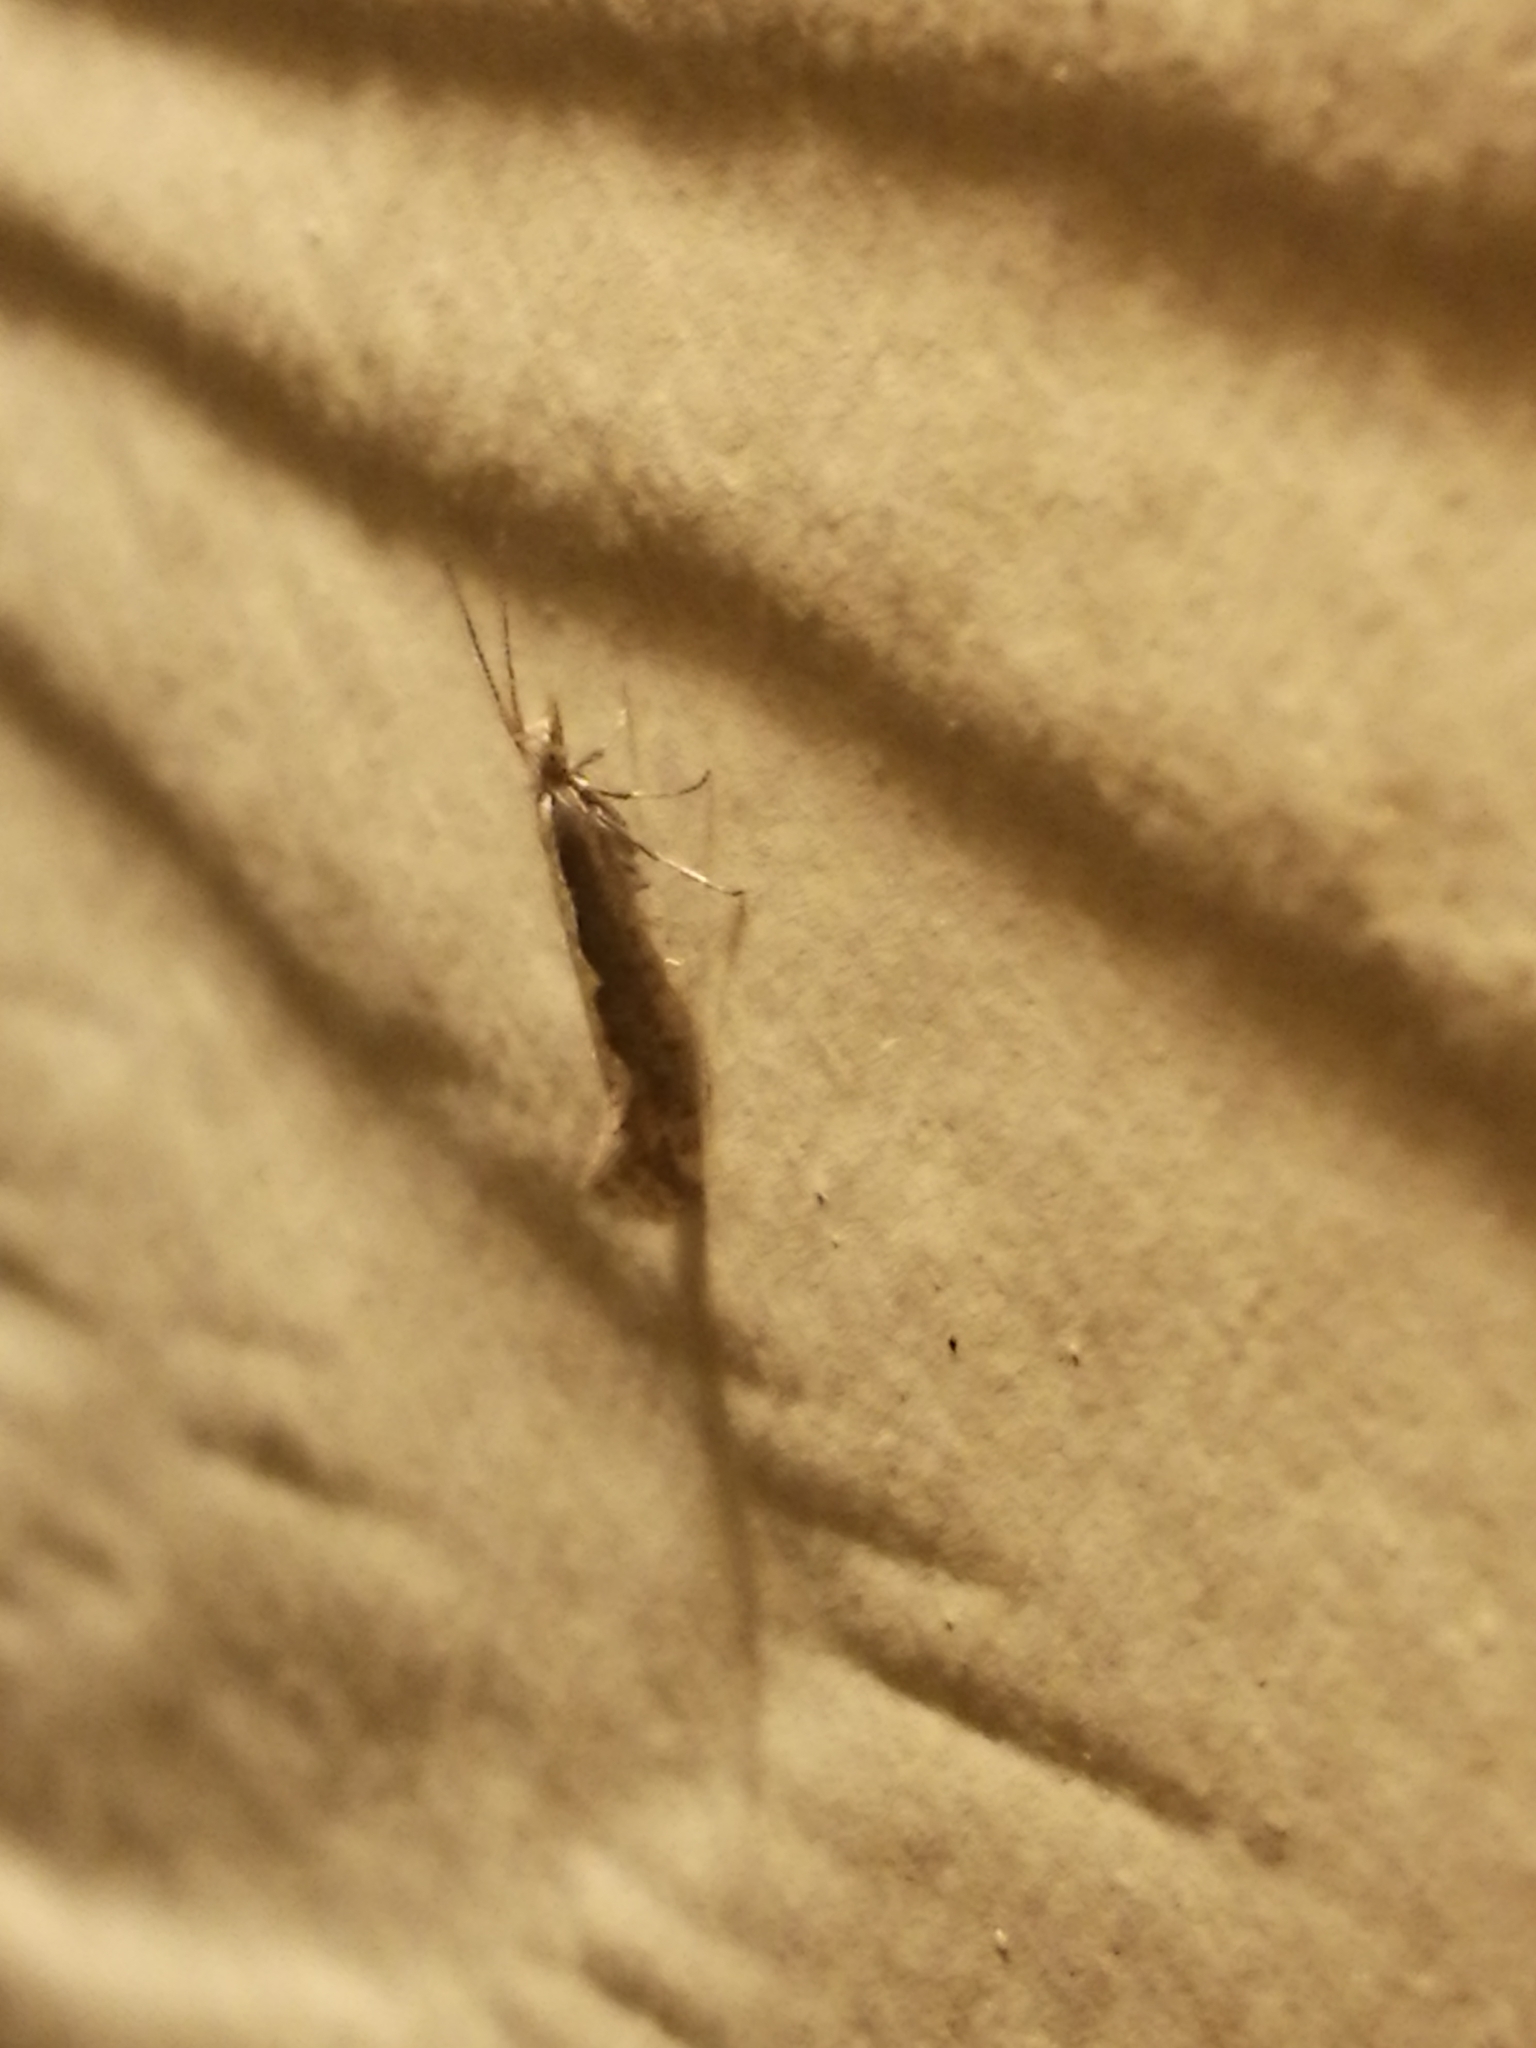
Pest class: diamondback_moth